Masons Arms, York

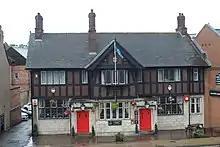
The pub, in 2018

The Masons Arms is a pub on Fishergate, immediately south of the city centre of York, in England.